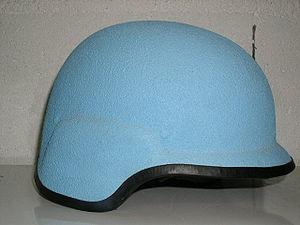
Casque modèle Spectra
Le casque SPECTRA ou casque de combat CGF Gallet est le casque balistique actuellement en dotation dans l'armée française, ainsi que dans les armées de plusieurs autres pays. Créé par CGF Gallet, il pèse 1,4 kg, est disponible en deux tailles et est fait de fibres Spectra, produites sous licence Honeywell. Le casque SPECTRA est capable d'arrêter des éclats d'obus de 1,1 g se déplaçant à 680 m/s, ce qui représente une amélioration de 80 % par rapport au casque modèle 1978 qu'il remplace.